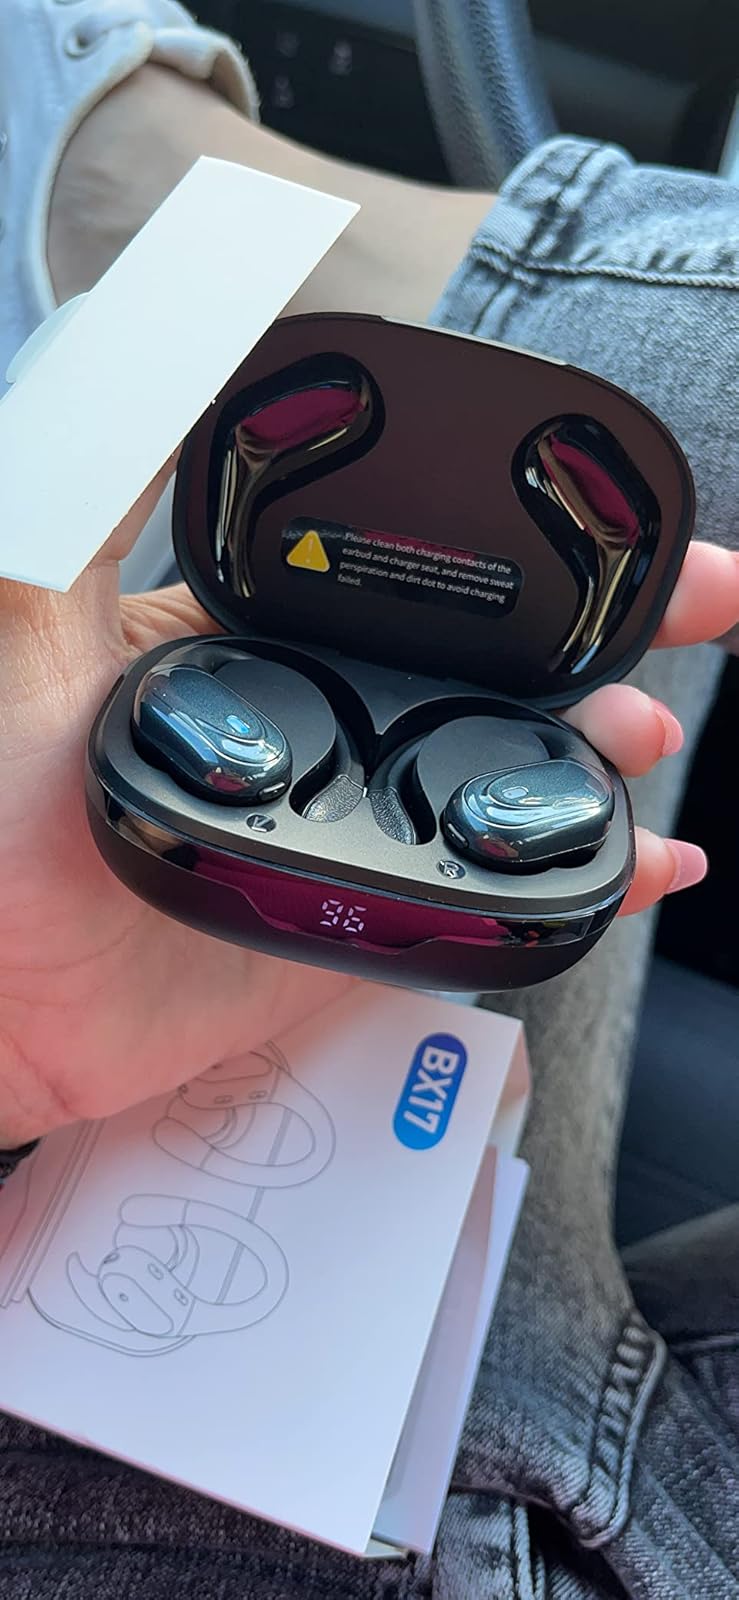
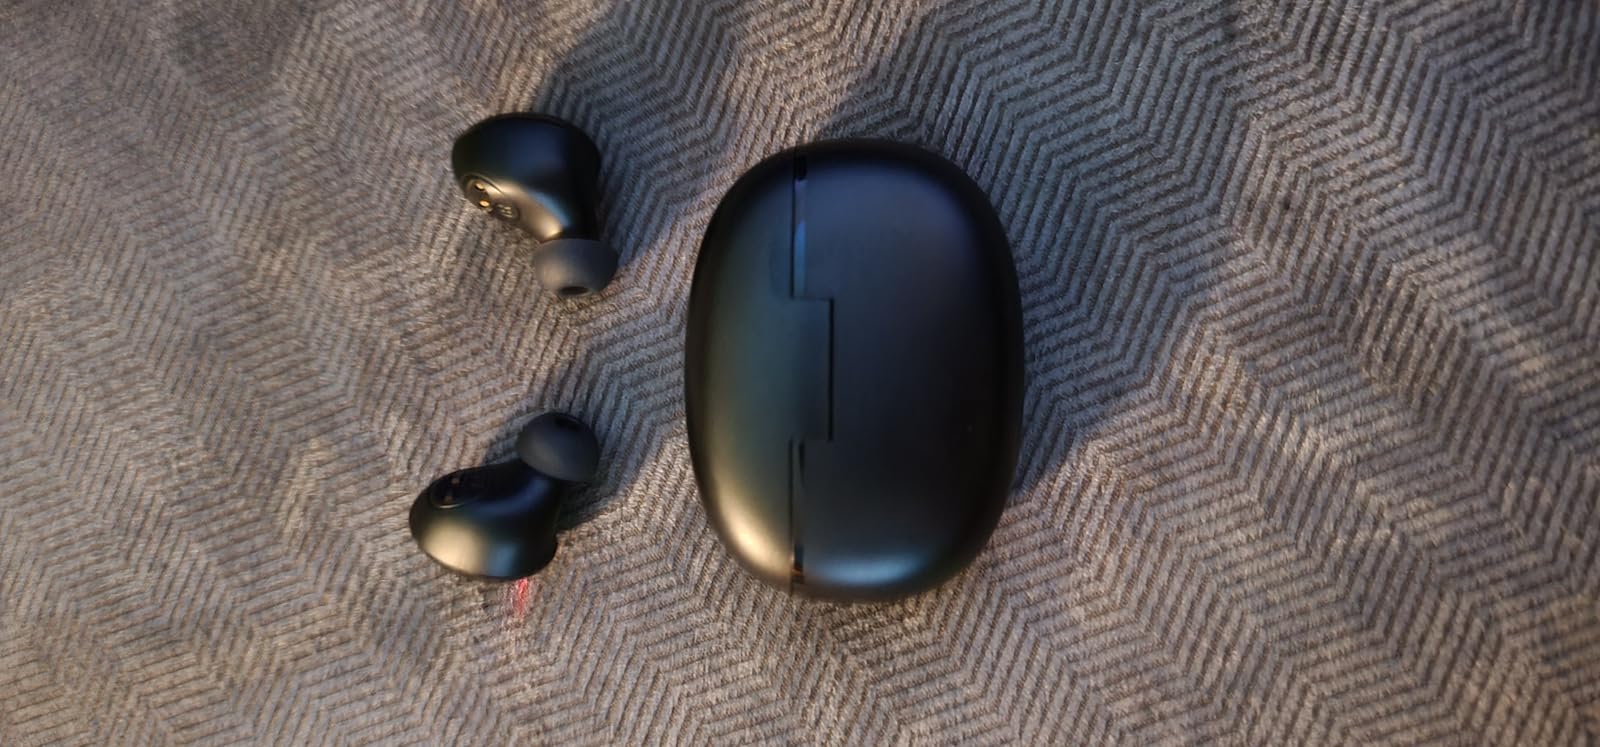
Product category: earbuds
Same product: no